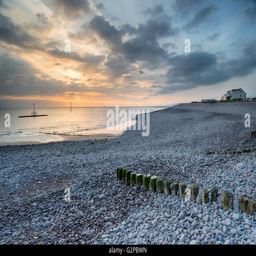
stormy sunrise over the beach